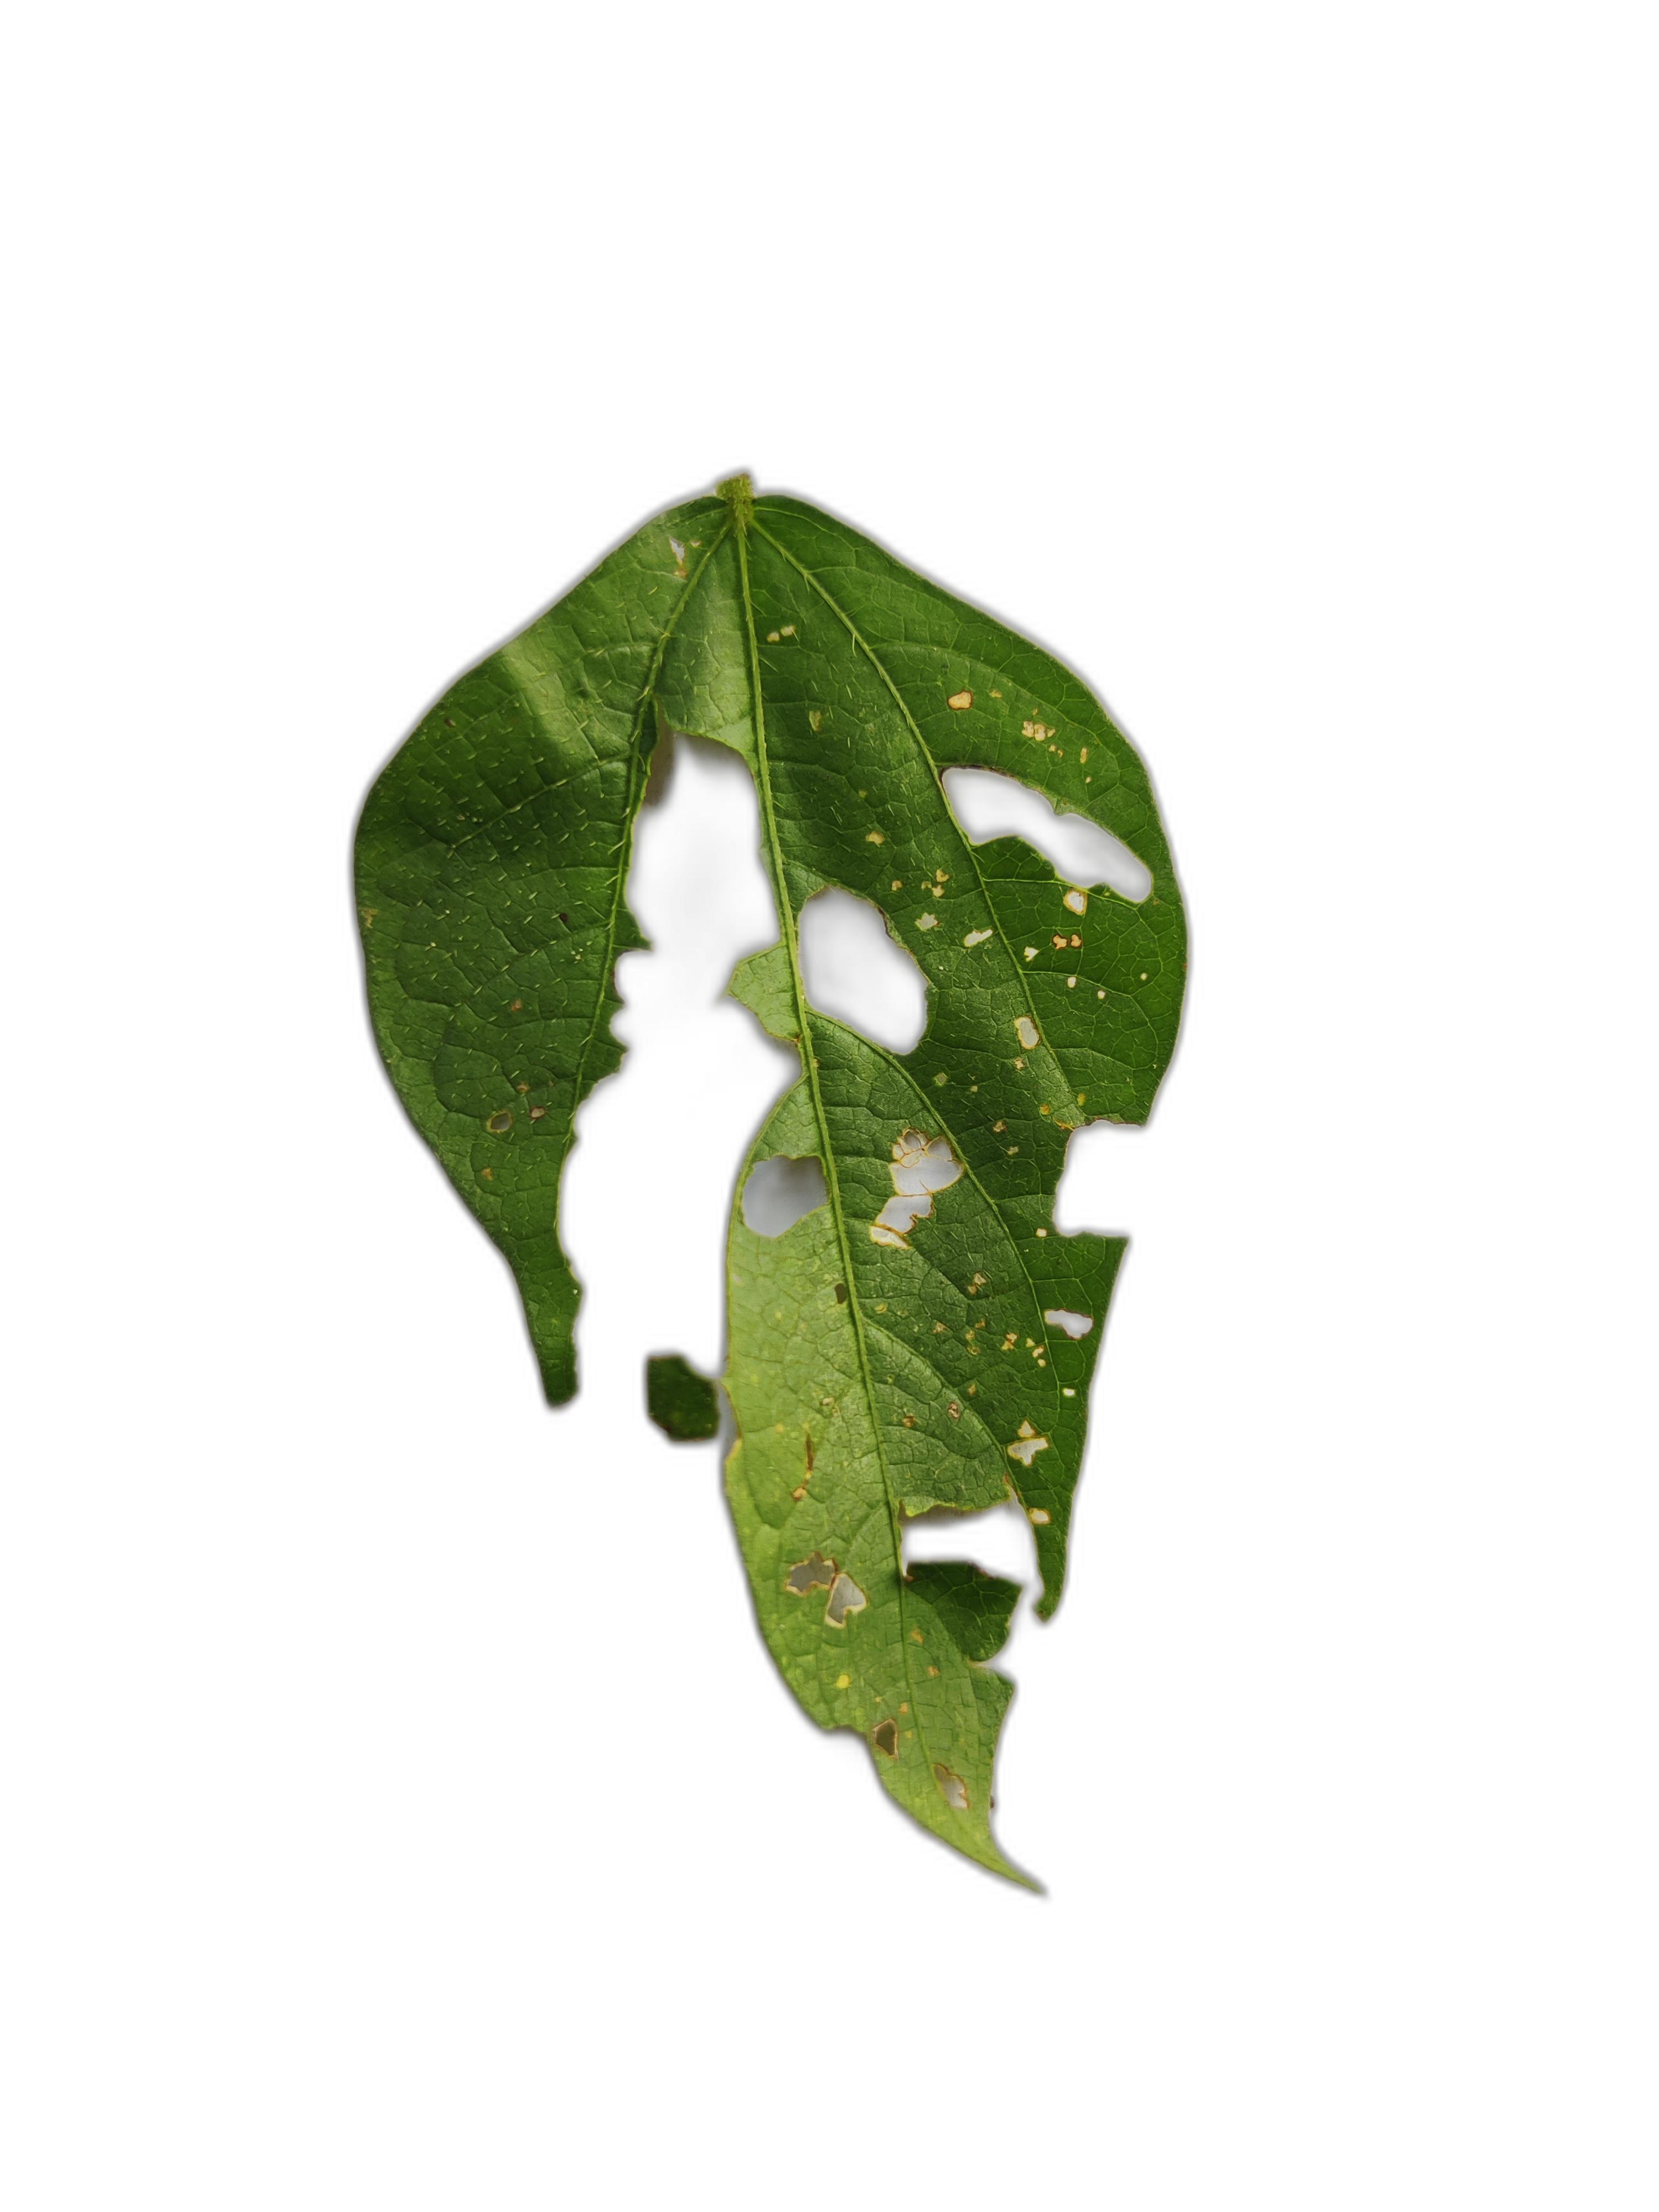
Label: Cercospora leaf spot